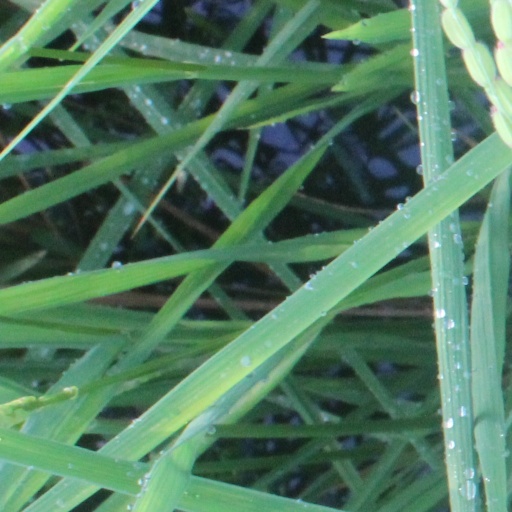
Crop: rice